Refuge du col de la Croix du Bonhomme

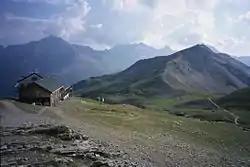
Refuge du col de la Croix du Bonhomme

Refuge du col de la Croix du Bonhomme is a refuge in the Alps.